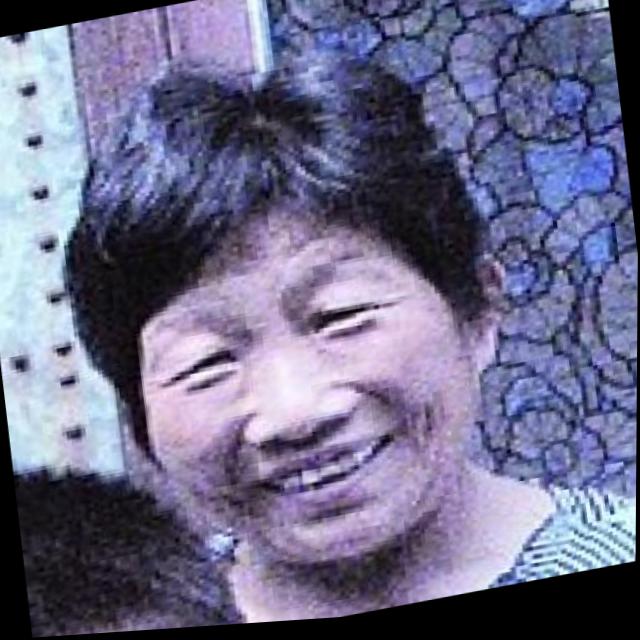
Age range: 45-64